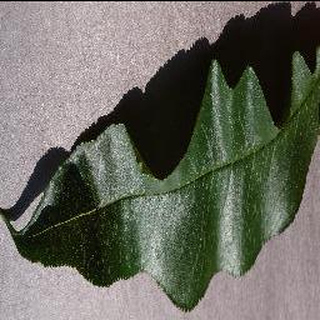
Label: healthy_peach